McGehee House (Hammond, Louisiana)

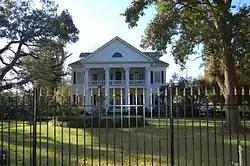

The McGehee House is a historic mansion in Hammond, Louisiana, U.S..